Devils Lake (North Dakota)

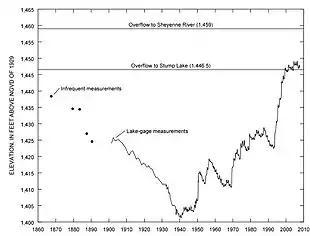
Historical elevations of Devils Lake, 1860–2008

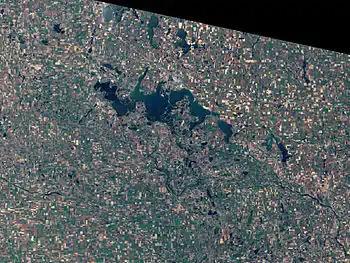
Devils Lake: 1984

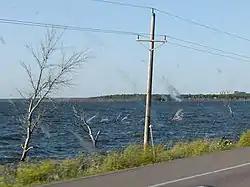
Partially submerged trees in 2002

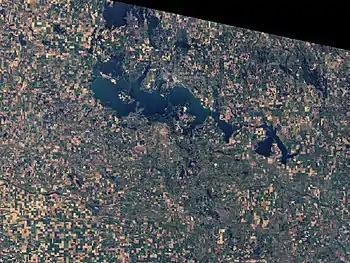
Devils Lake: 2009

Devils Lake is well known for its wide variations in lake levels, with large swings between low and high water levels. This owes in large part to its nature as a closed-basin lake, lacking a natural outlet. The release of water is dependent upon evaporation and seepage.